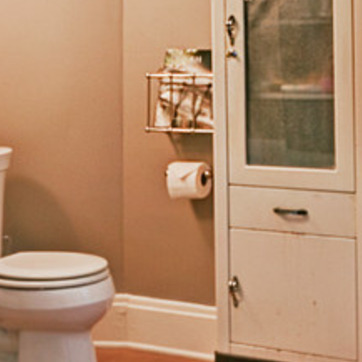
Material: paper